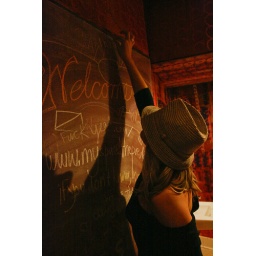
girls in the bathroom